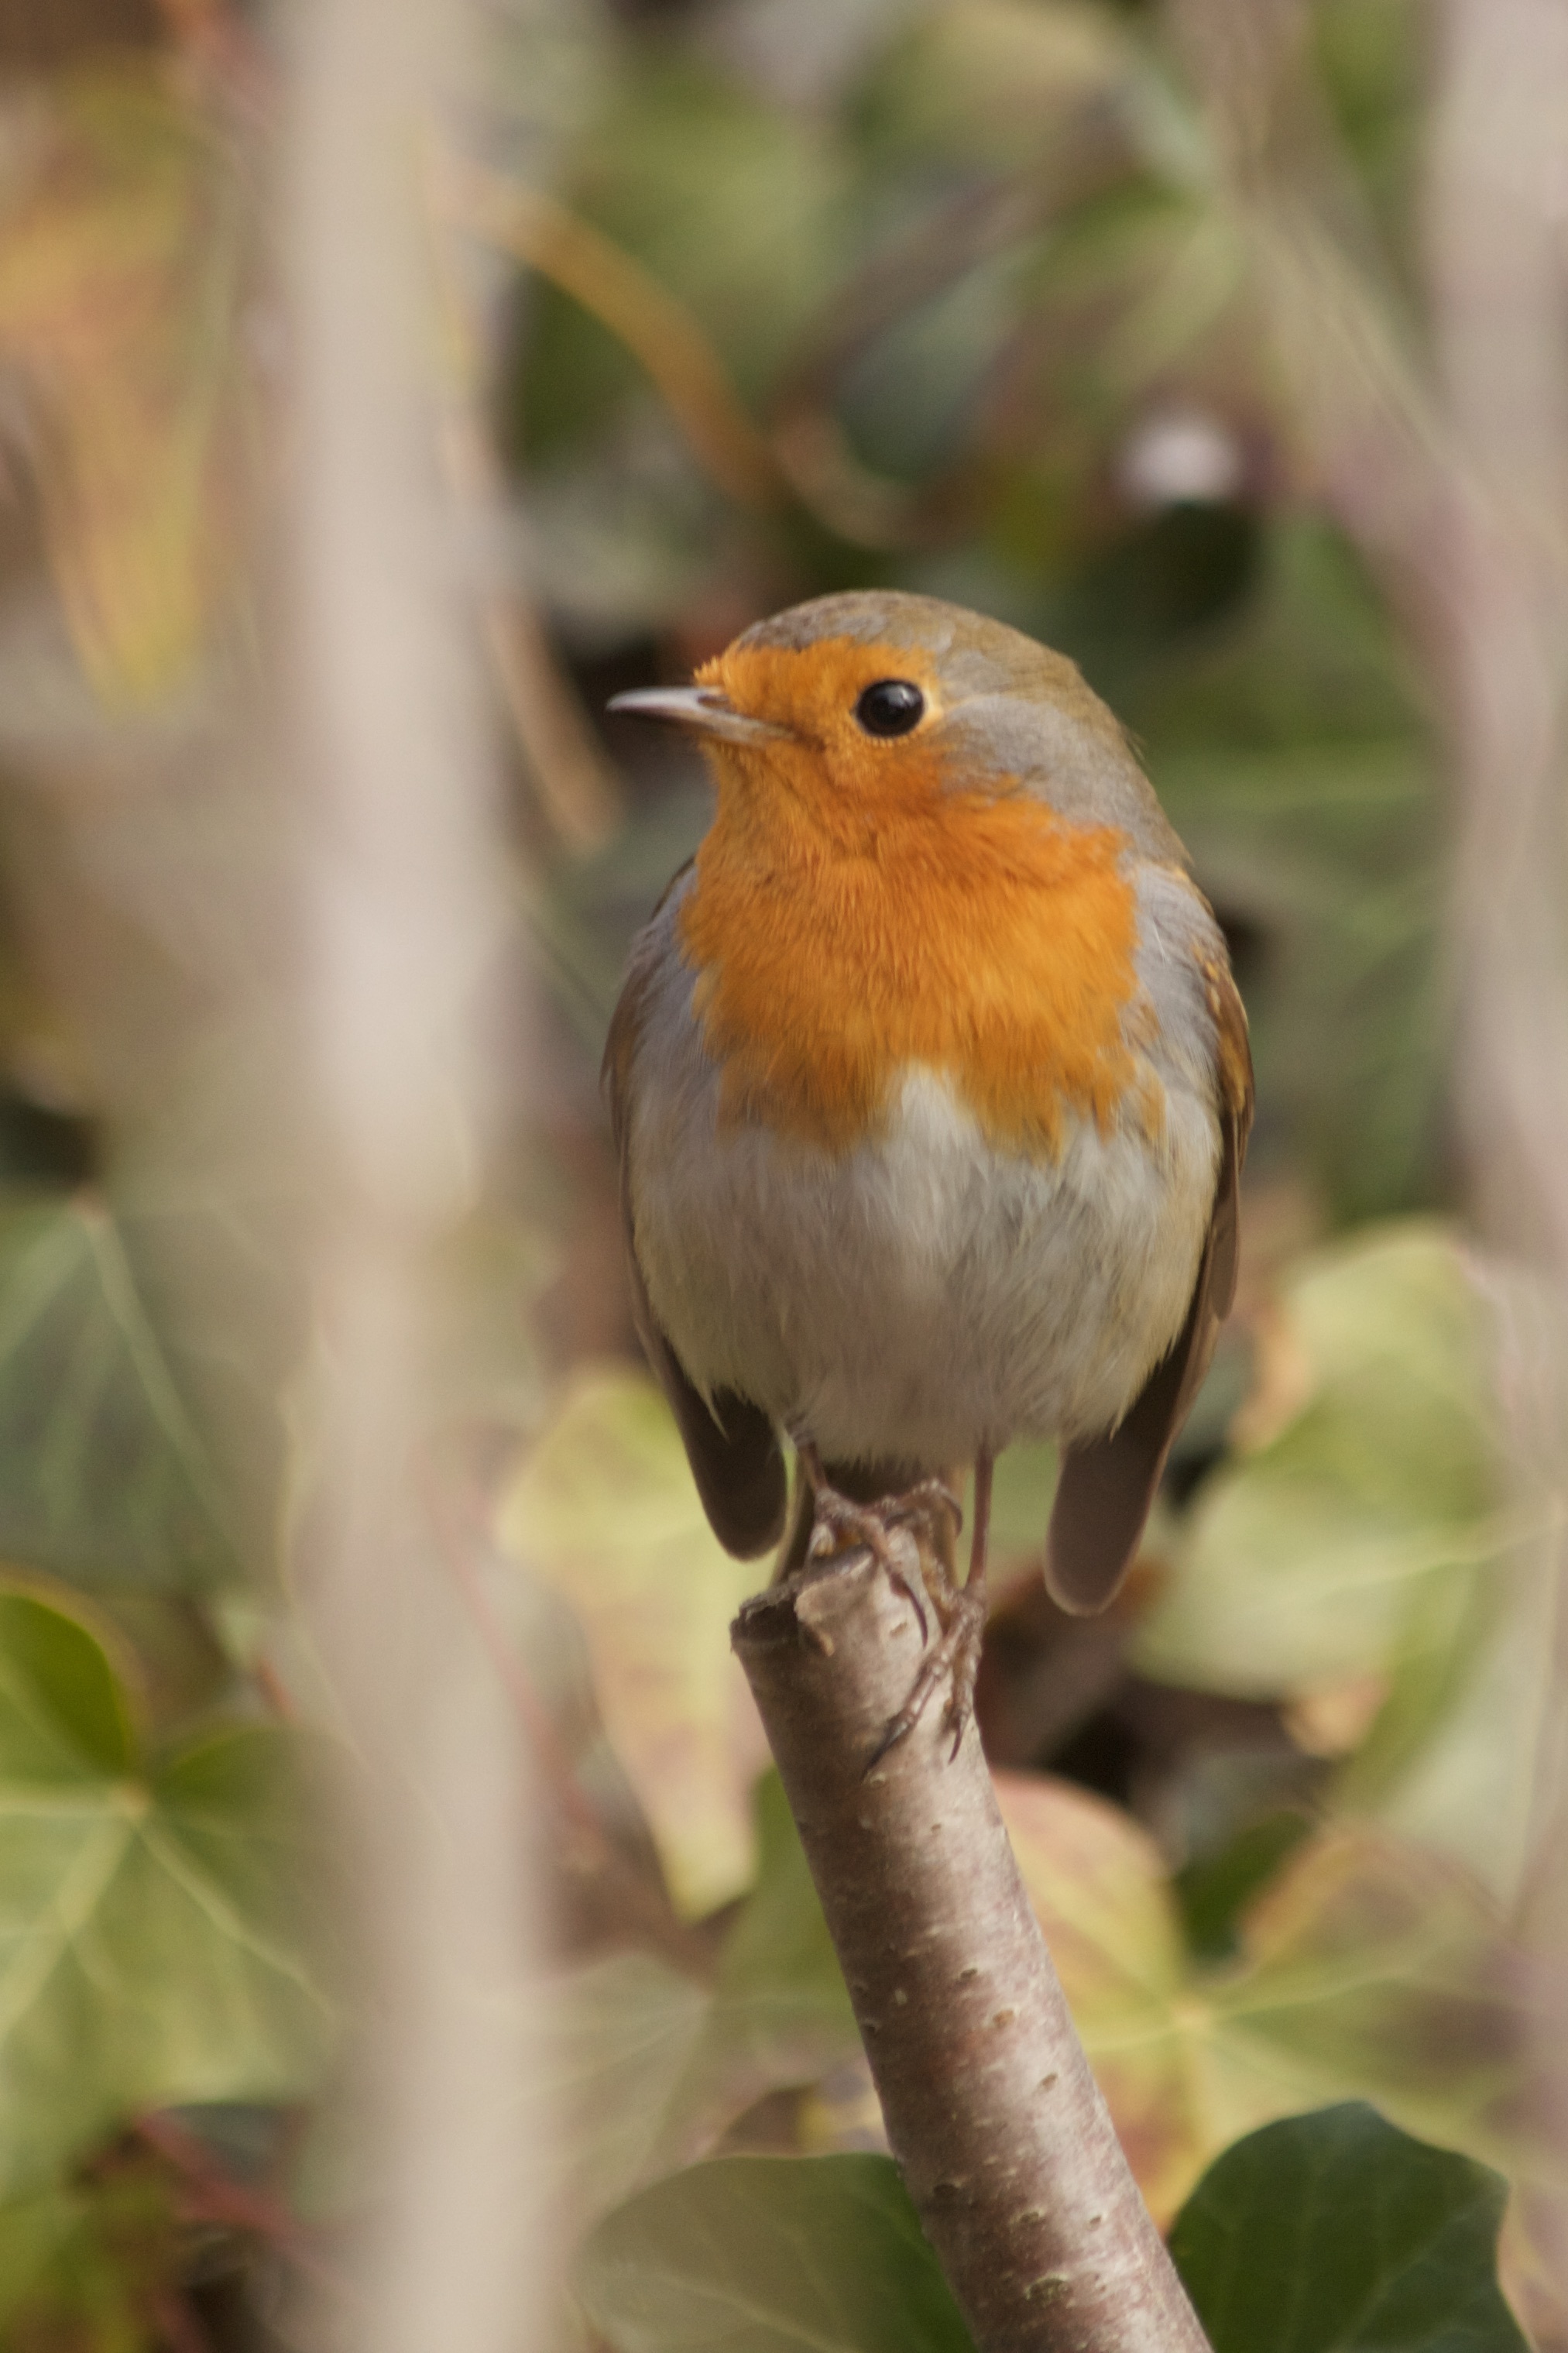
nature, branch, bird, flower, wildlife, spring, beak, robin, fauna, songbird, vertebrate, beautiful, finch, animal world, old world flycatcher, perching bird, nightingale, european robin